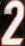
Number: 2